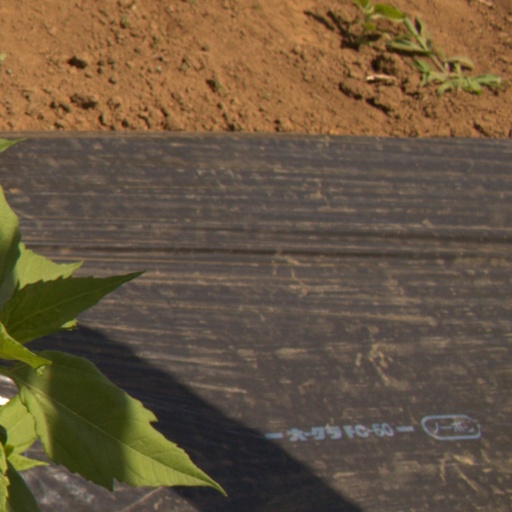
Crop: Jerusalem artichoke